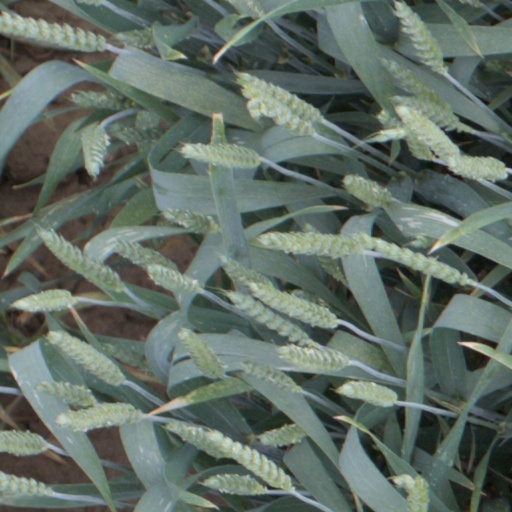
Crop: wheat